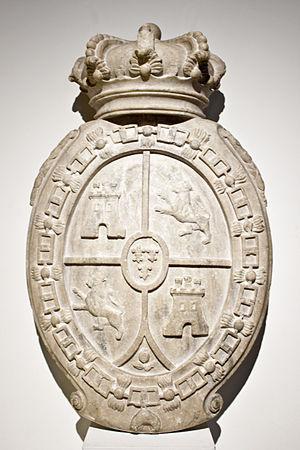
Le fort de Buenos Aires était une place-forte destinée à défendre la ville de Buenos Aires et à servir de logis aux autorités coloniales résidant dans la ville. L’ouvrage, dont la construction commença en 1595 et se termina, après plusieurs remaniements, vers le début du XVIIIᵉ siècle, se trouva entièrement démoli en 1882.